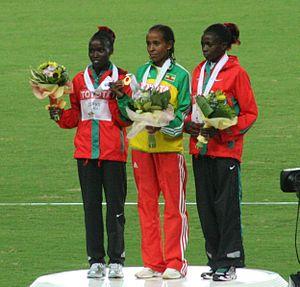
Priscah Jepleting Cherono, née le 27 juin 1980 à Kamuiywa, est une athlète kényane spécialiste des courses de fond et de cross-country. Elle est sélectionnée pour la première fois dans l'équipe du Kenya à l'occasion des Championnats du monde junior d'athlétisme 1998. Triple médaillée d'argent lors des Championnat du monde de cross-country en 2006 et 2007, elle remporte la médaille de bronze du 5 000 mètres à l'occasion des Mondiaux d'Osaka en 2007.
L'épreuve du 5 000 mètres féminin des championnats du monde d'athlétisme 2007 s'est déroulée les 29 août et le 1ᵉʳ septembre 2007 dans le stade Nagai d'Osaka au Japon. Elle est remportée par l'Éthiopienne Meseret Defar.